Wacław Frankowski

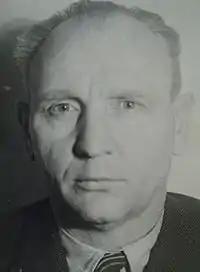
Wacław Frankowski

Wacław Frankowski (25 October 1903 – 19 March 1981) was a Polish labour activist in Łódź in the interwar period, diplomat of the Polish People's Republic from 1953 to 1956 (envoy extraordinary and the minister plenipotentiary in Brazil).